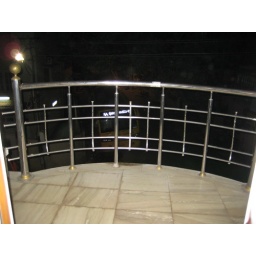
balcony in the dining room faces to the road